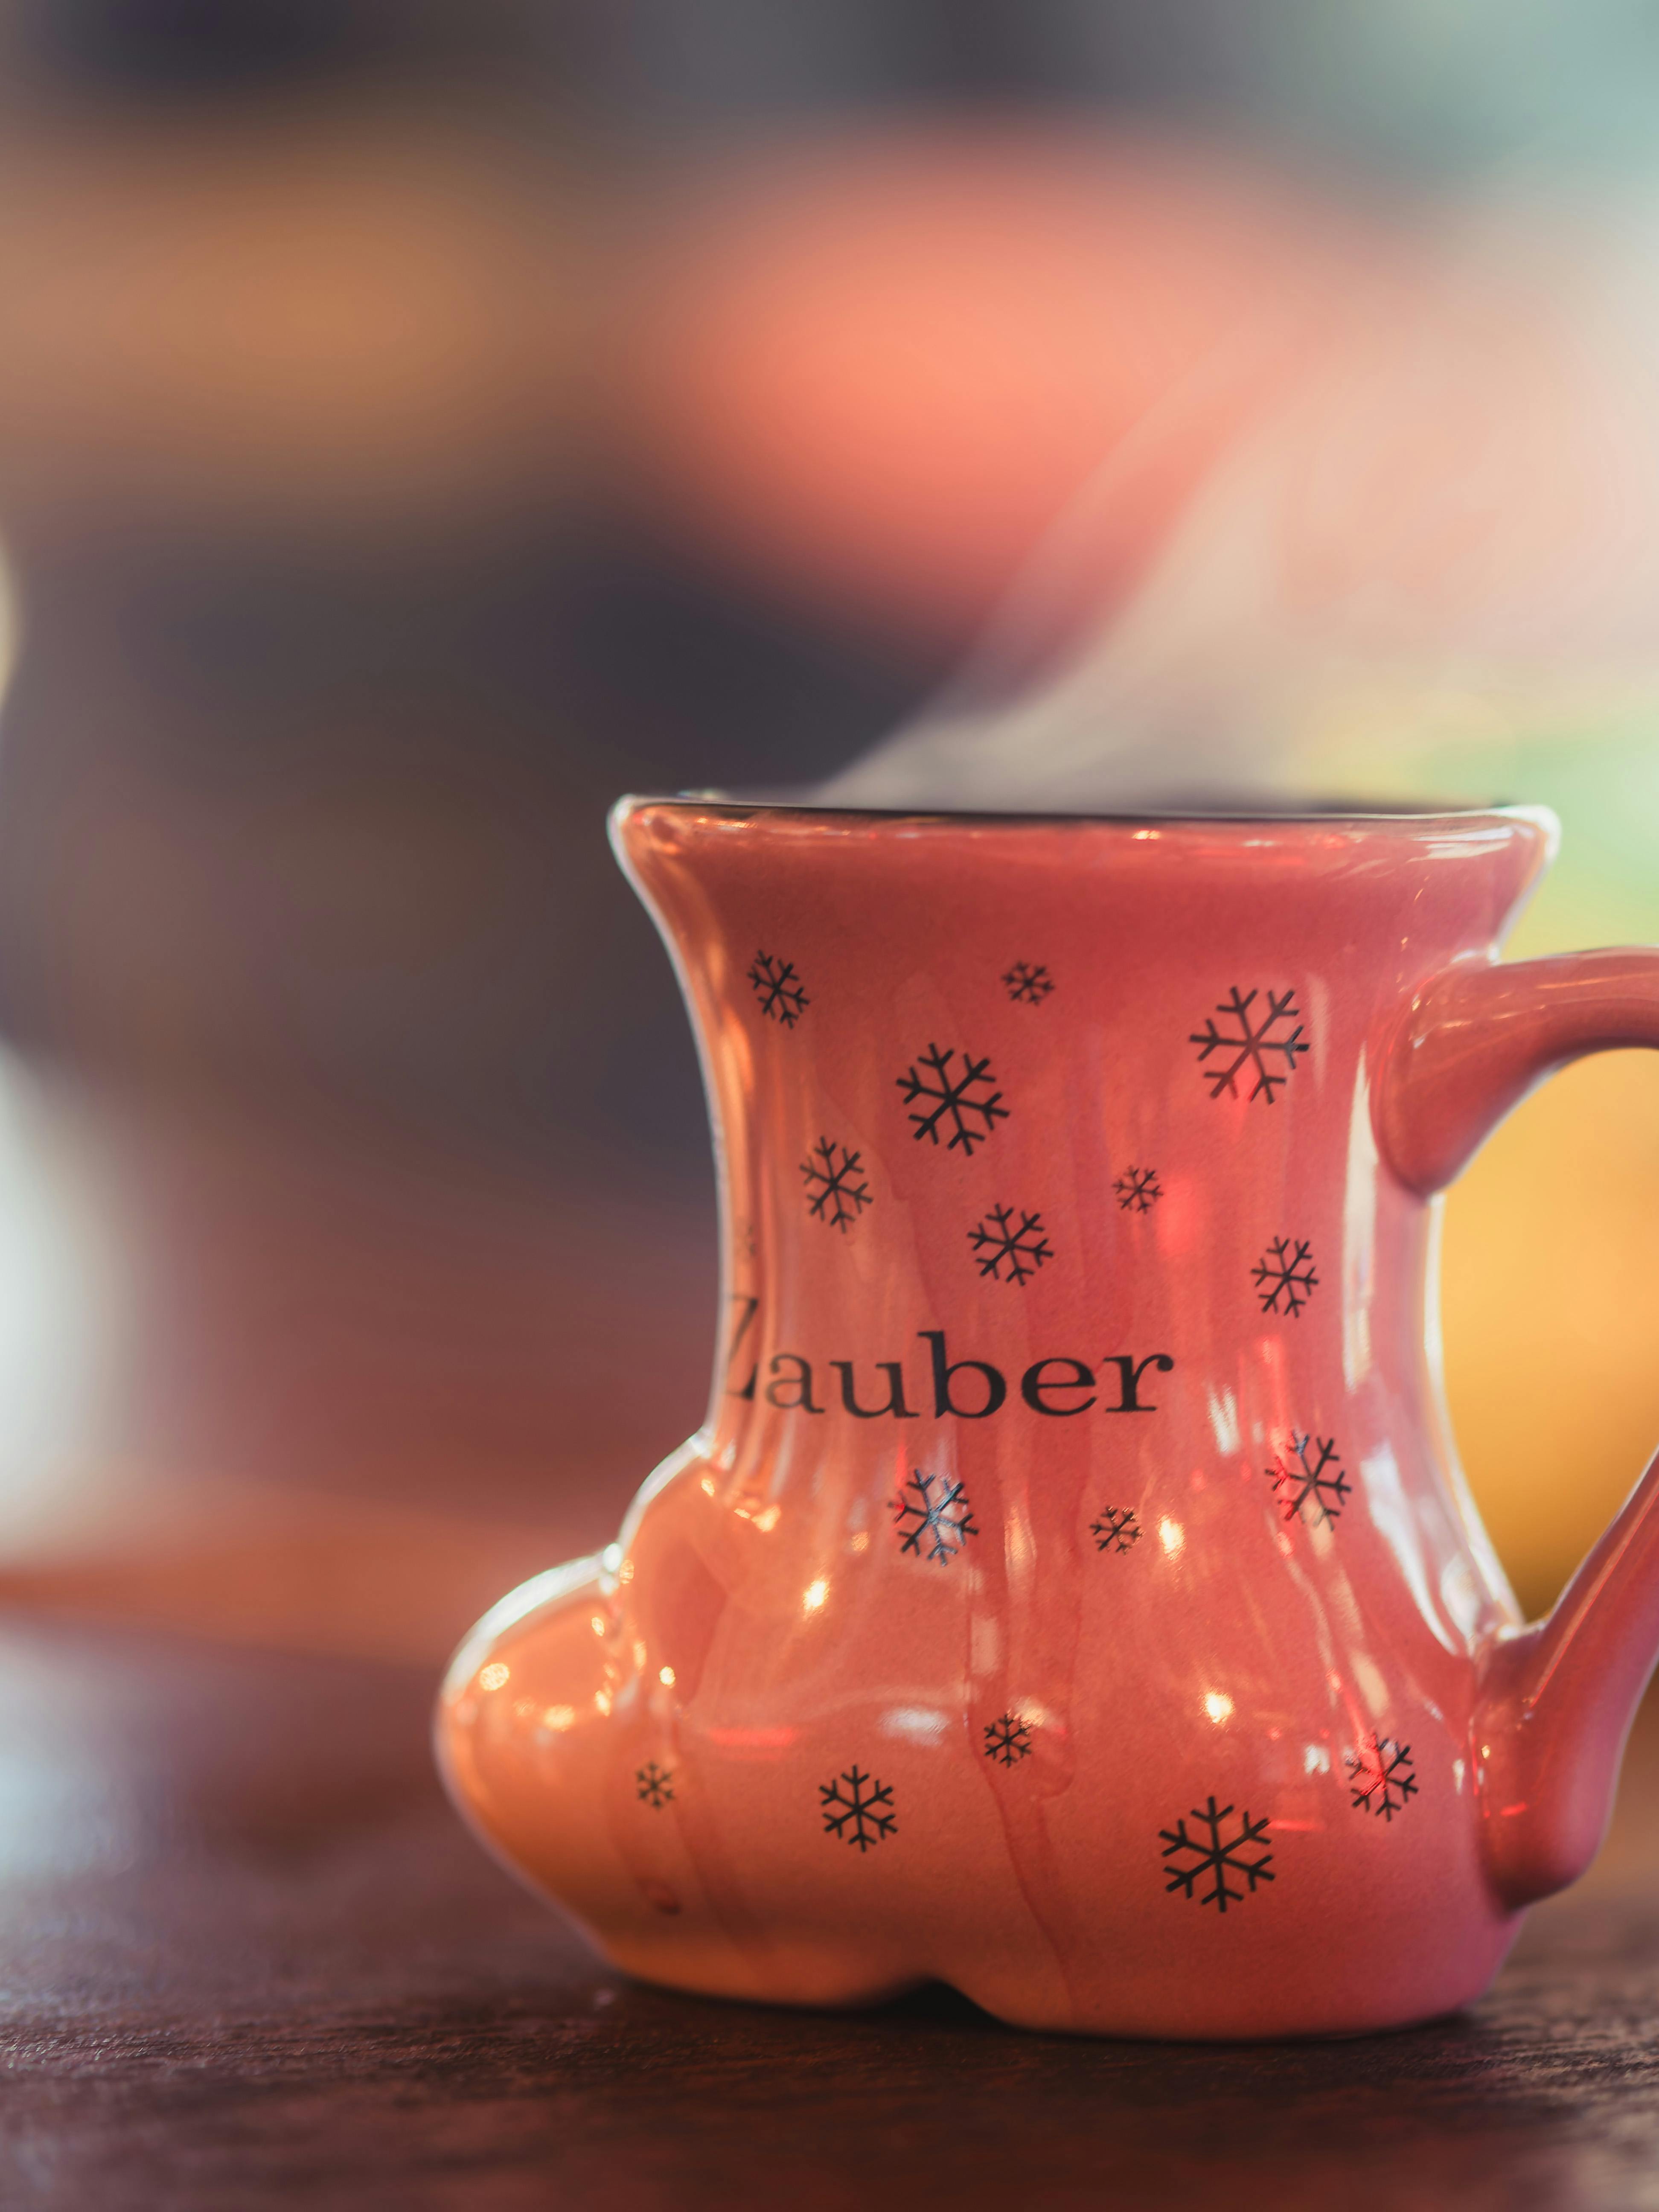
art, red, drinkware, tableware, serveware, cup, pink, porcelain, pottery, ceramic, stoneware, mug, coffee cup, dishware, pitcher, jug, teacup, still life photography, still life